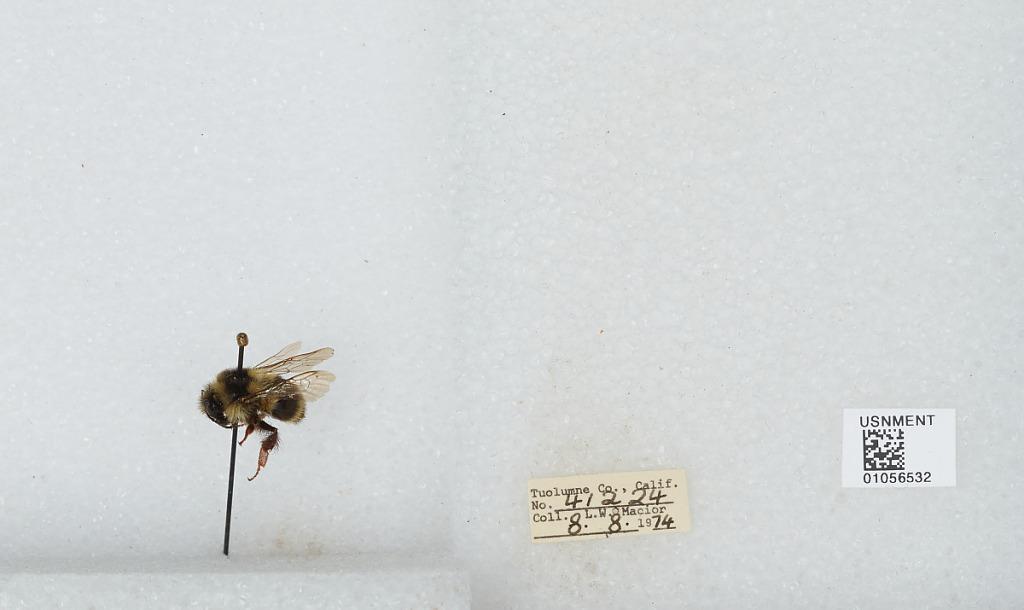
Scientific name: Bombus bifarius nearcticus
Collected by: L. Macior
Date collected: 1974-8-8
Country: United States
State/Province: California
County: Tuolumne
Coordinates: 38.02, -119.93